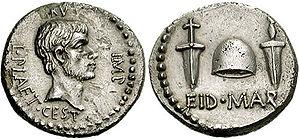
Le pileus ou pilleum est un bonnet en feutre qui, dans la Rome antique, coiffait les esclaves romains affranchis pour affirmer leur liberté. Il a inspiré le bonnet phrygien.